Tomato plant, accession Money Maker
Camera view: tilt-top (135 deg); turntable rotation: 180 degrees
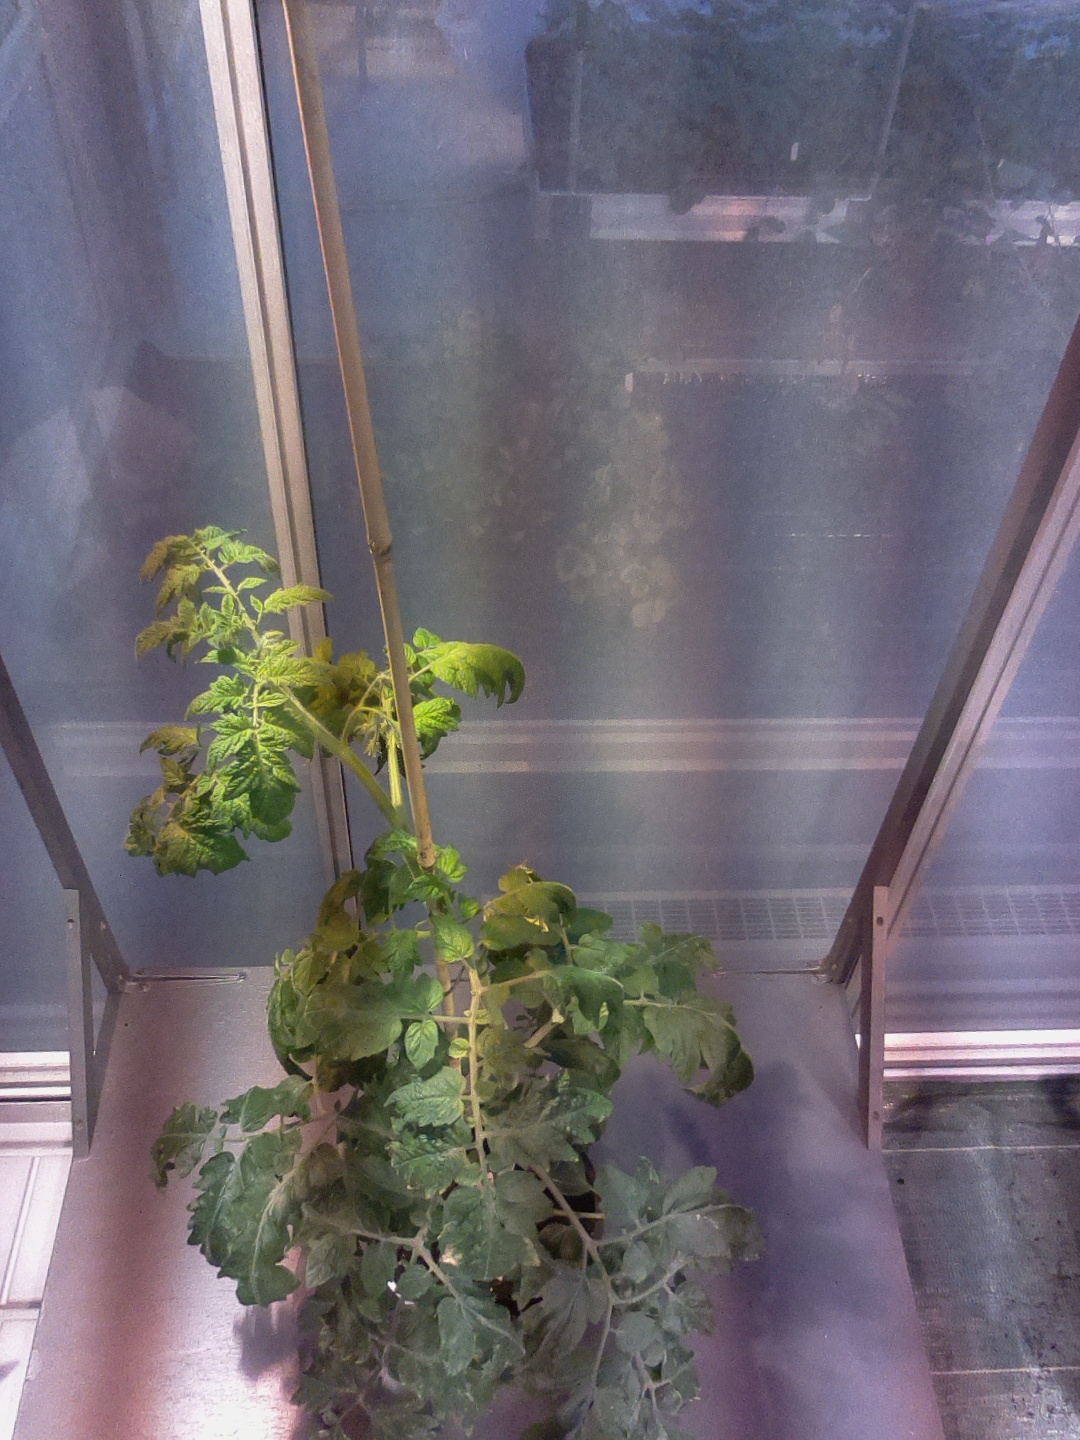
BBCH growth stage 65: Full flowering, 50%-60% of flowers open, first petals falling